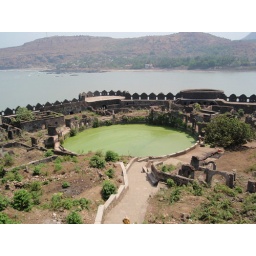
Sweet water lake in Murud Fort